List of knights of the Order of the Holy Spirit

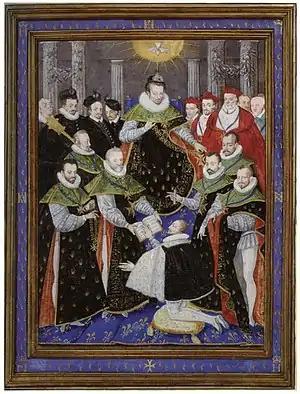
"Henri III presiding the first ceremony of the Order of the Holy Spirit on 31 December 1578 : reception of Louis Gonzaga, Duke of Nevers", anonymous, Musée du Louvre.

Henry III was the founder of the order, First sovereign chief of the order.